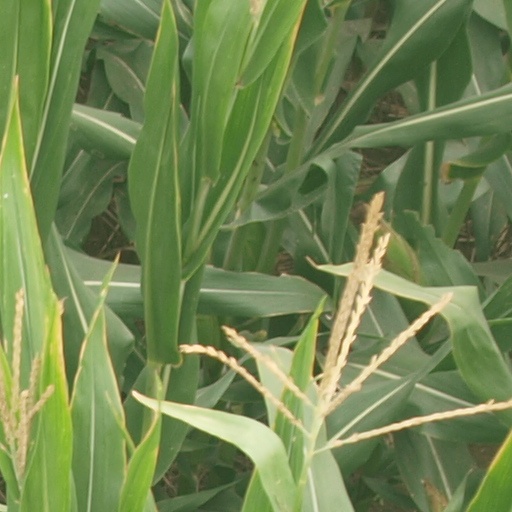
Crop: maize; corn